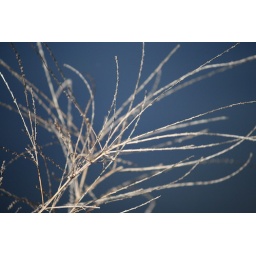
grass by the river